Question: Please indicate a possible affordance area of apple that can be used for eating
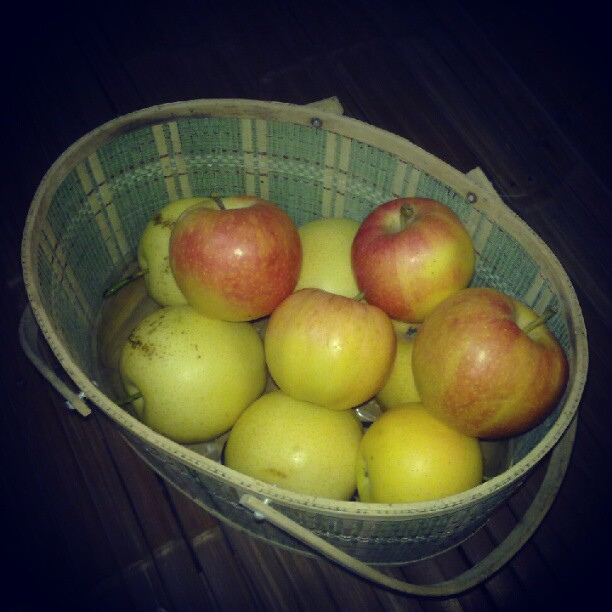
Answer: [123.5, 195.5, 561.5, 501.5]